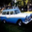
Label: automobile